TAB Trackside

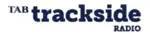
This was the TAB Trackside logo in 2014.

The radio simulcast on the AM and FM frequencies was suspended on 12 April 2020 due to the impact of the COVID-19 pandemic in New Zealand, which saw all domestic horse and greyhound racing halted for several weeks. The simulcast of racing continued on the TAB website, TAB app and via third party apps.